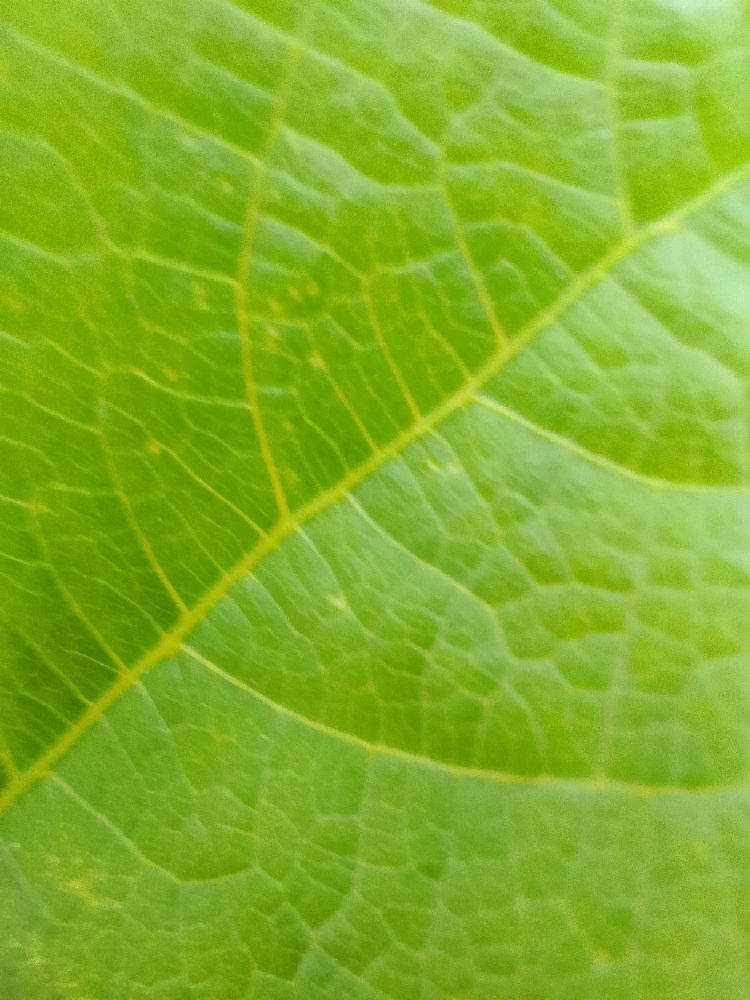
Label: healthy